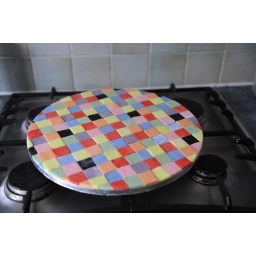
I was rather chuffed with the cake board I was tempted just to stick candles in that!